Jim B. Taylor

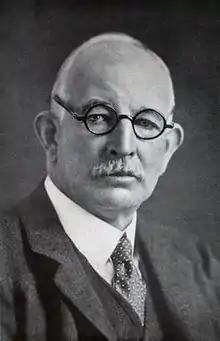

He was born the fifth of 8 children of Isaac Rowland Taylor (6 November 1826 Holborn – 22 August 1888 Kimberley) and Jane Dorothea Hellet (7 May 1827 – 27 November 1876). His first formal education was at Dalton School in Cape Town; he was present when in 1867 Prince Alfred, son of Queen Victoria, called at the Cape aboard the screw frigate on his voyage around the world.